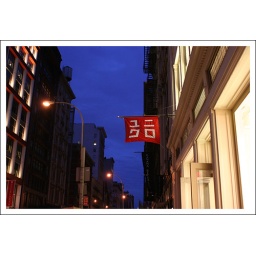
I just love the red logo against the blue sky.